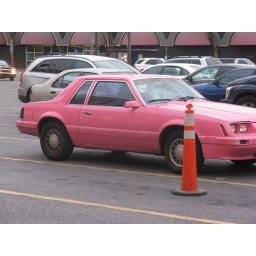
pink car in vegas